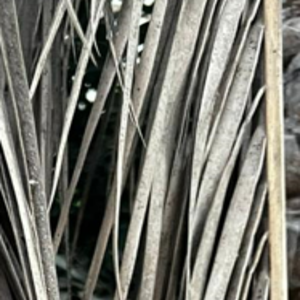
Label: Fusarium Wilt